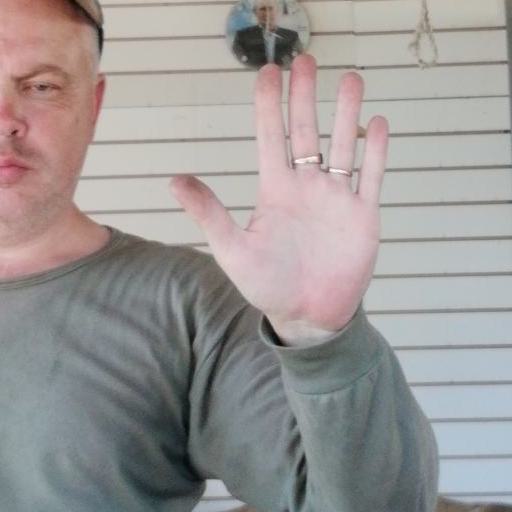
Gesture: palm